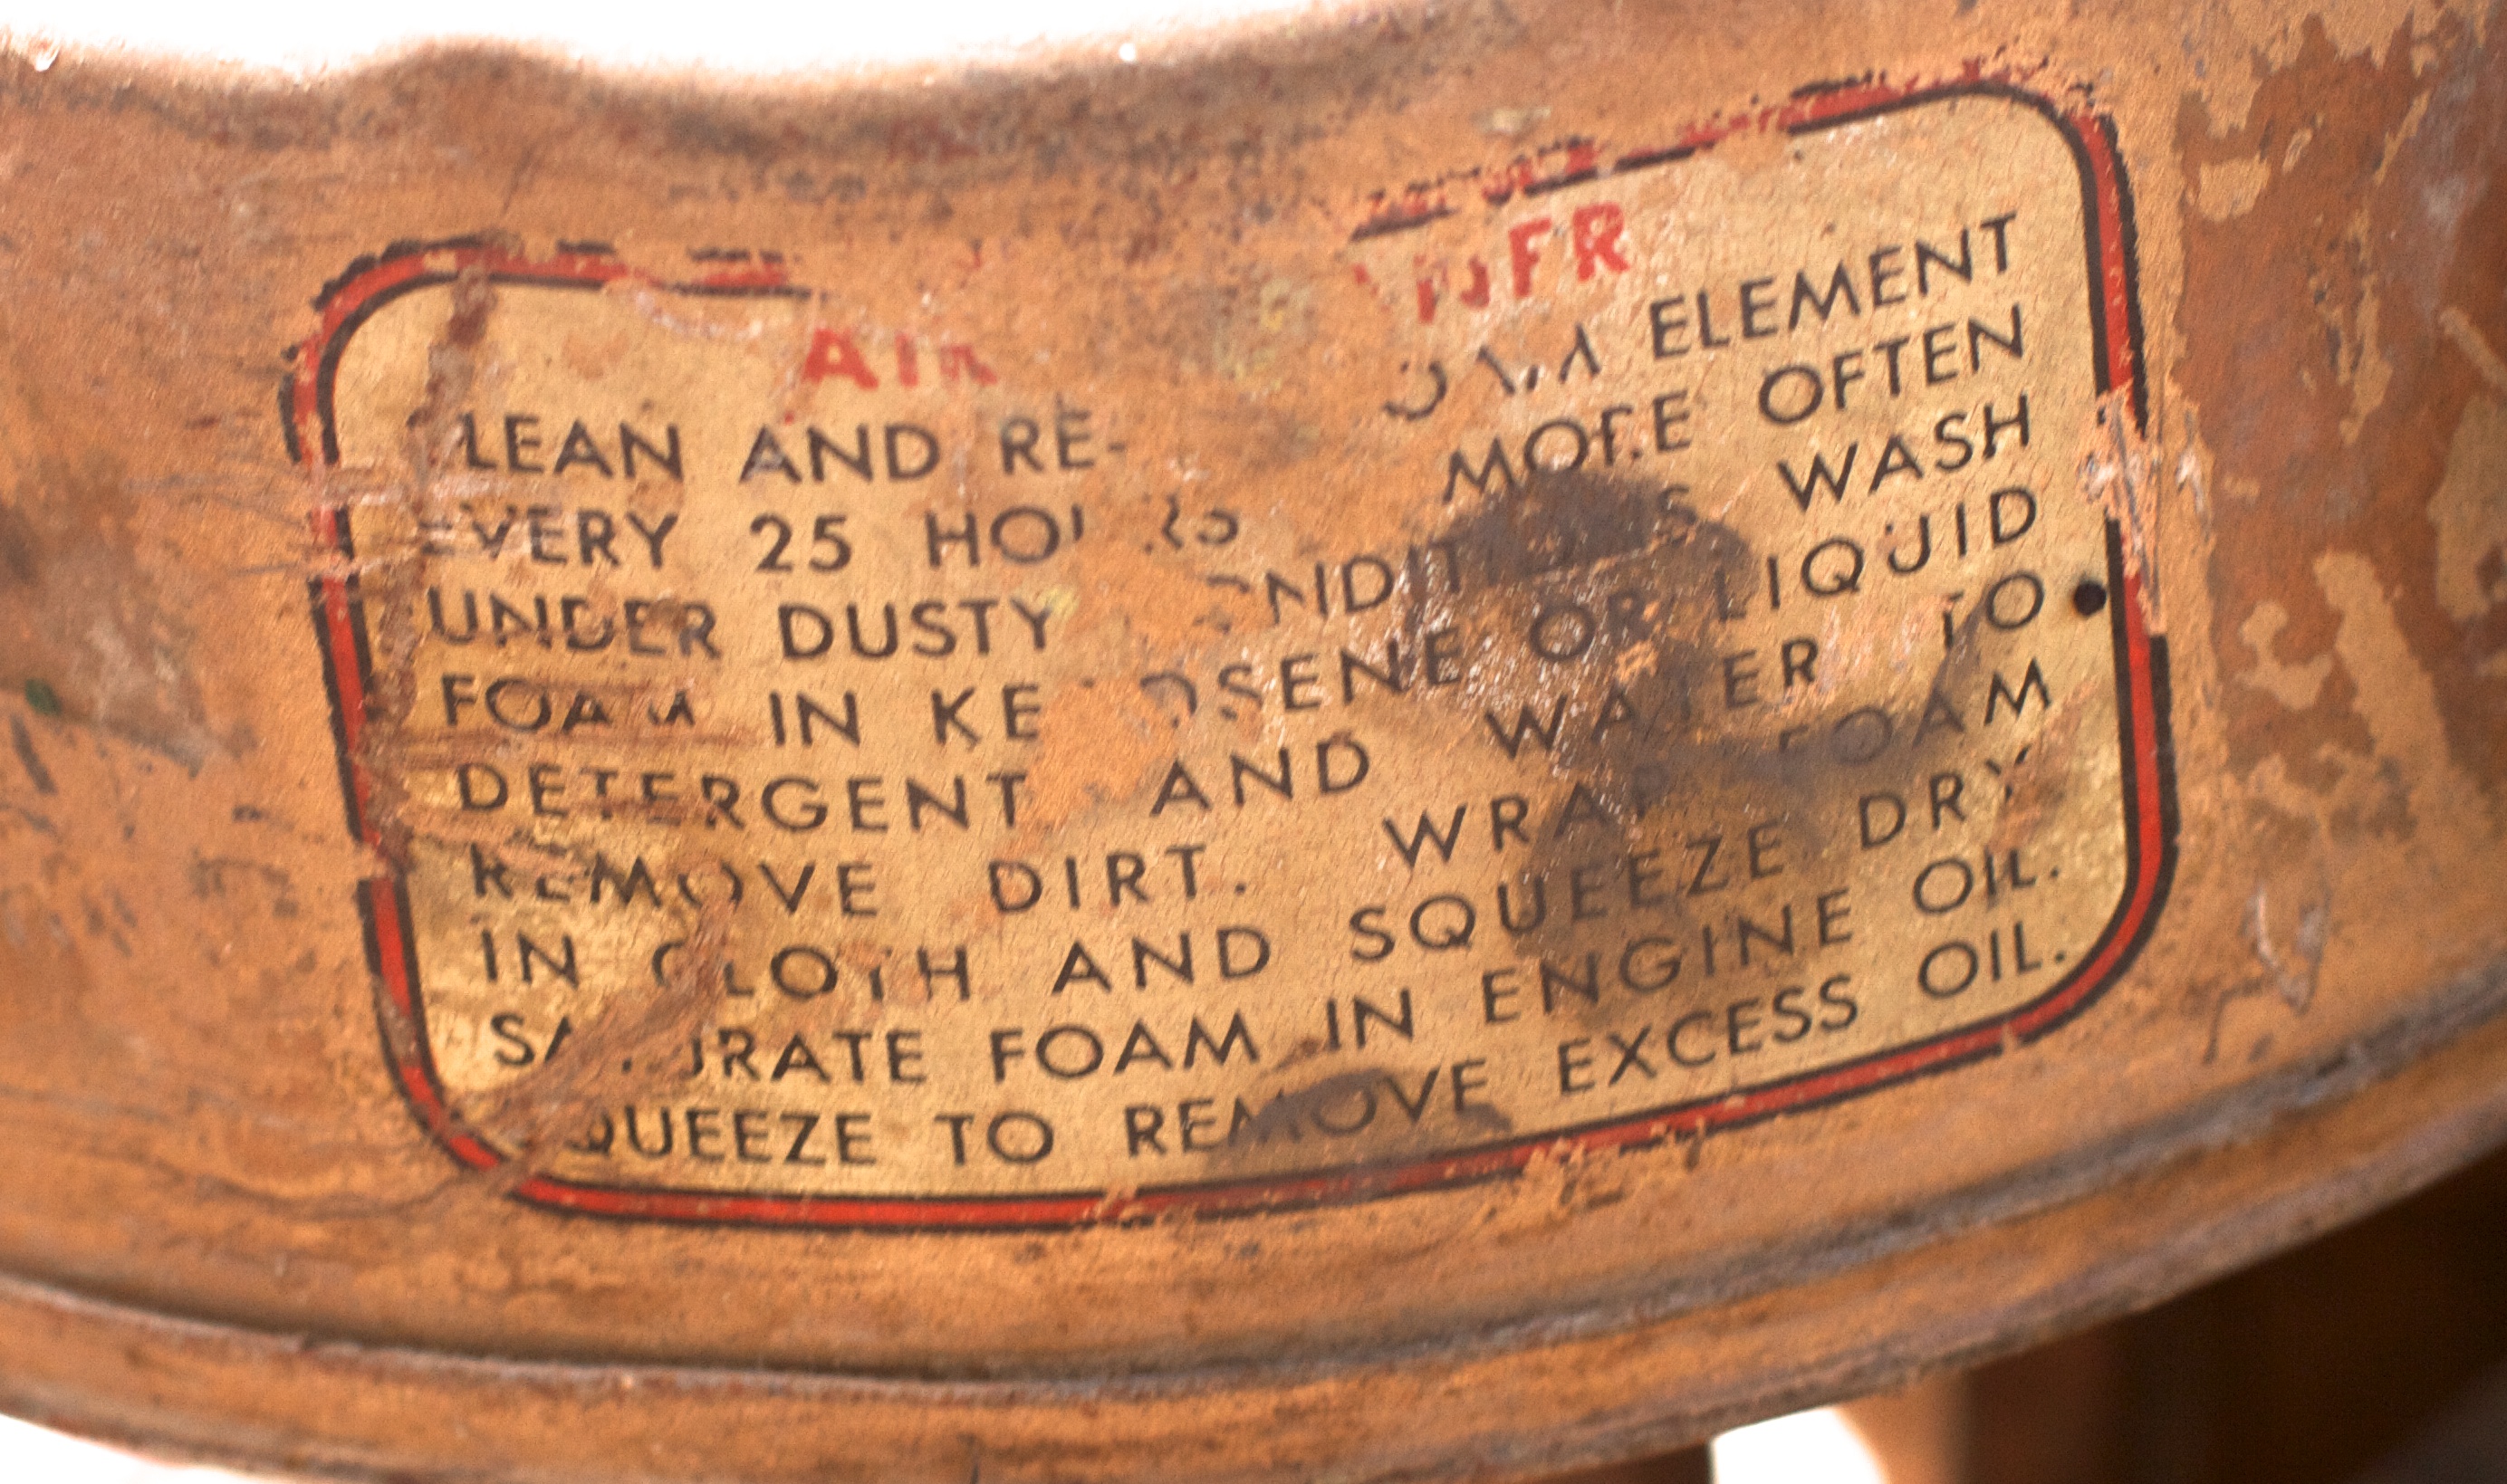
material, man made object